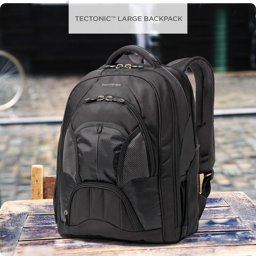
bridge the gap between comfort and style with our tectonic large backpack .